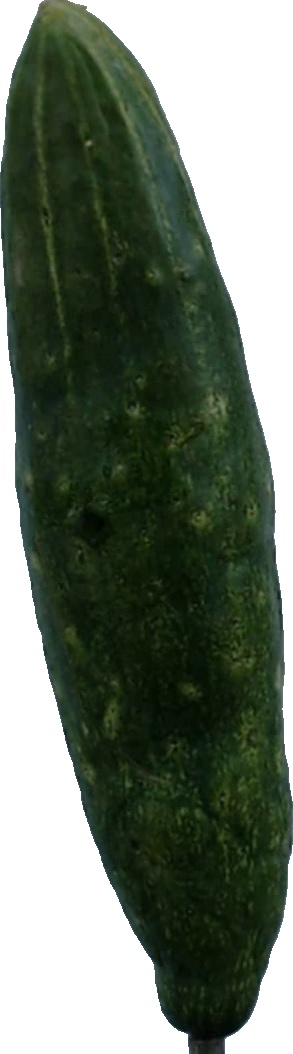
Label: cucumber_3